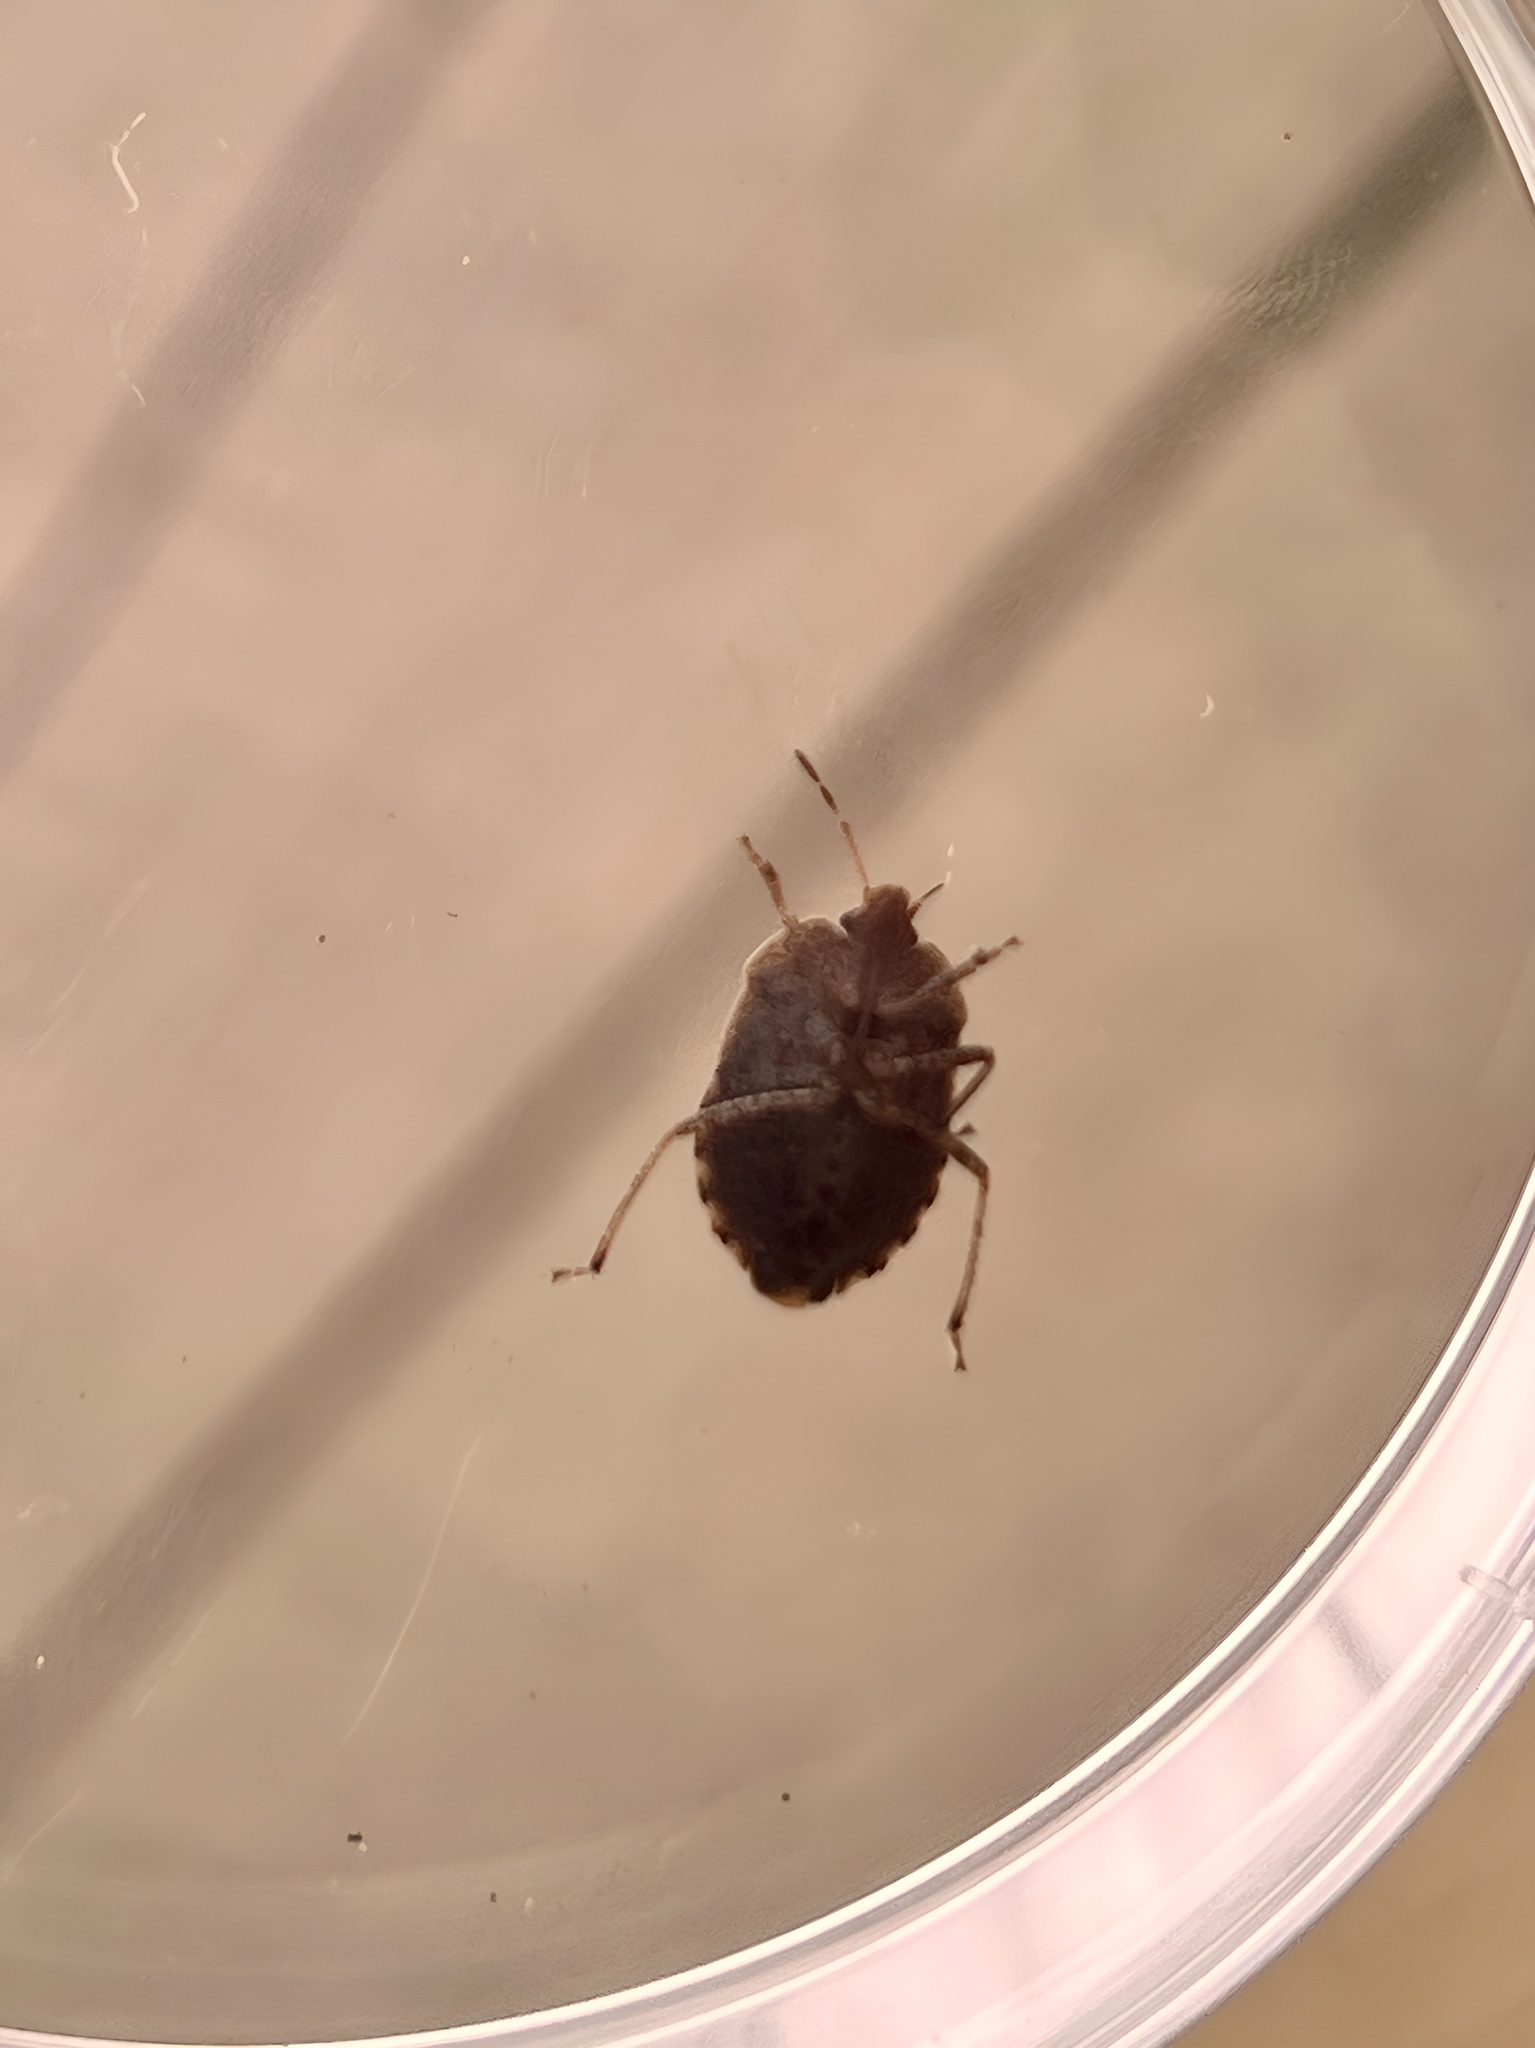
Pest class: stink_bug